List of unmanned aerial vehicle applications

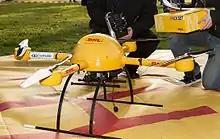
In 2013, the DHL parcel service tested a "microdrones md4-1000" for delivery of medicine.

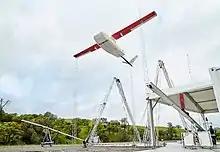
Zipline drone providing commercial medical supplies in Africa

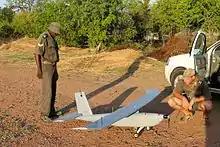
ShadowView Eco Ranger

UAVs can transport medicines and medical specimens into and out of inaccessible regions. In 2013, in a research project of DHL, a small quantity of medicine was delivered via a UAV.